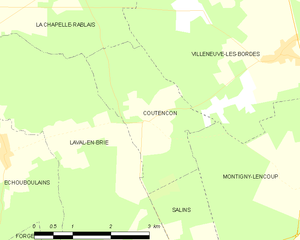
Carte des communes françaises Coutençon